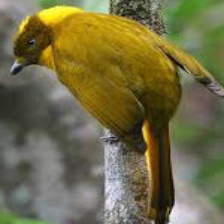
Species: GOLDEN BOWER BIRD
Scientific name: PRIONODURA NEWTONIANA